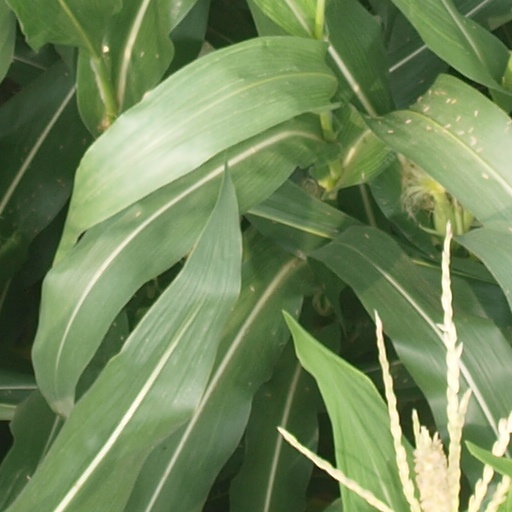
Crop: maize; corn